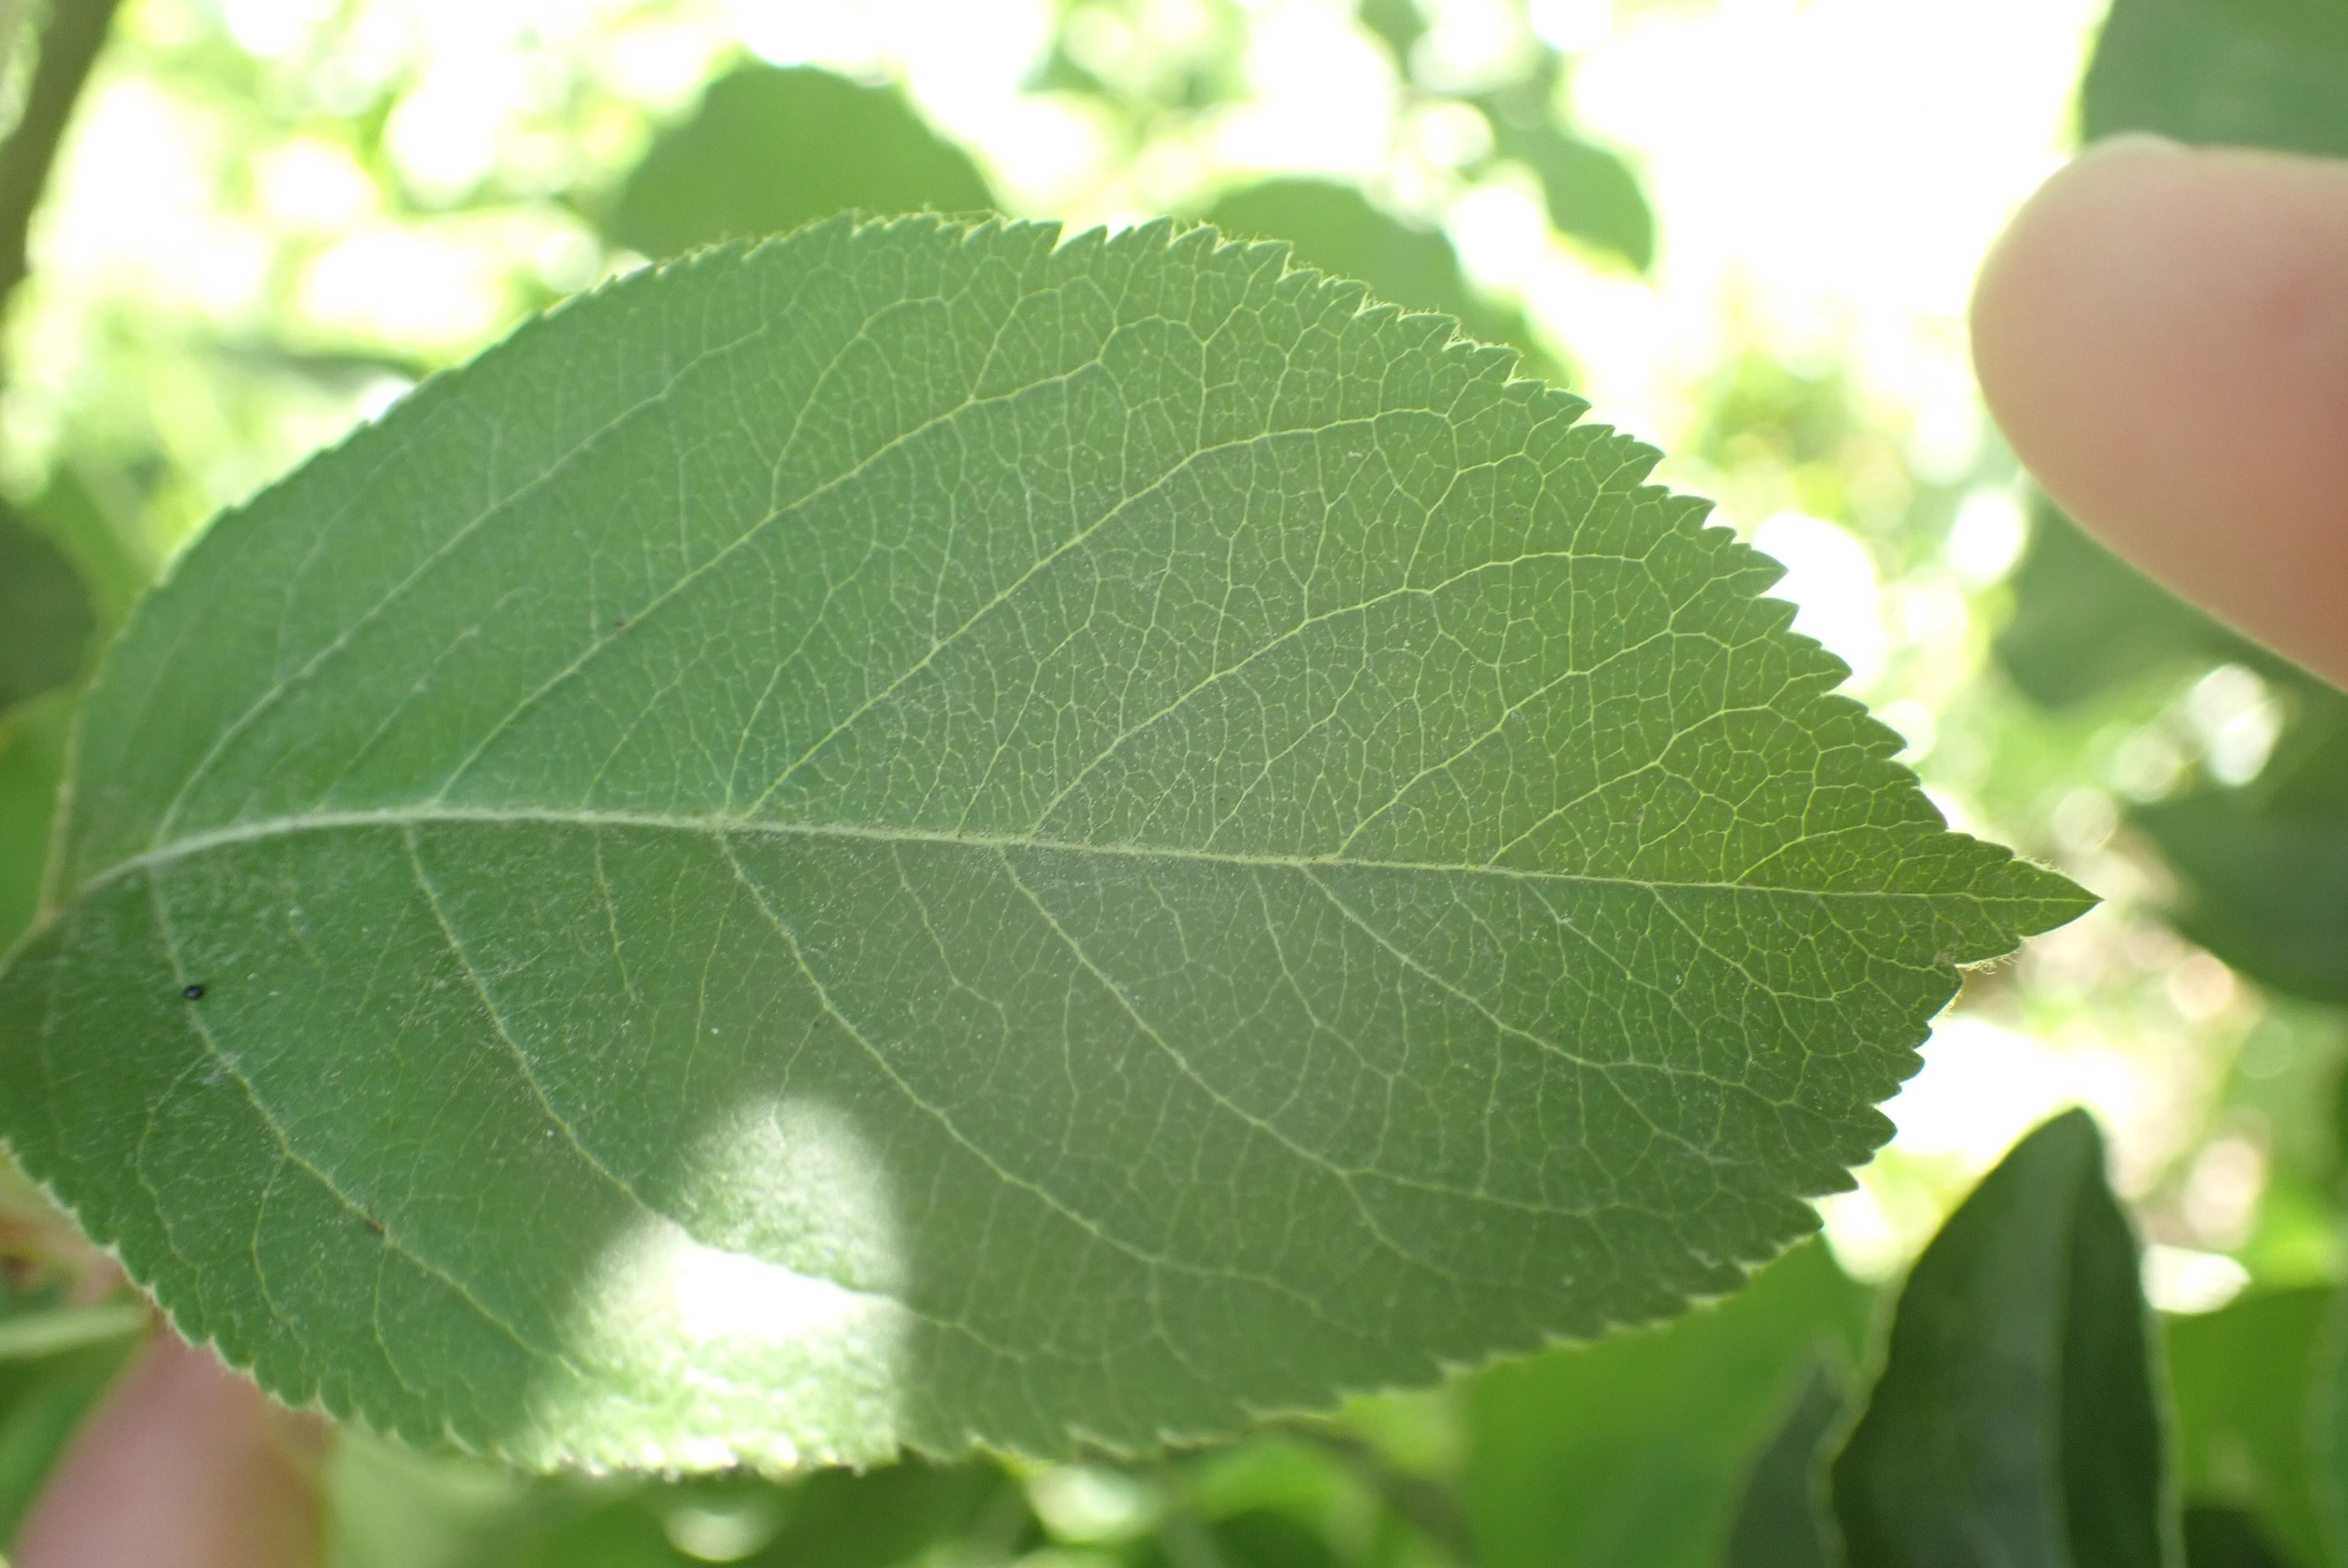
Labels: healthy